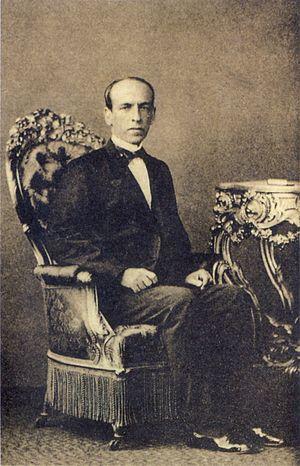
Zacarias de Góis e Vasconcelos, est un homme d'État et avocat brésilien. Il occupa de nombreux postes ministériels entre 1852 et 1868, occupant celui de président du Conseil des ministres brièvement en 1862, puis en 1864 et enfin de 1866 à 1868.